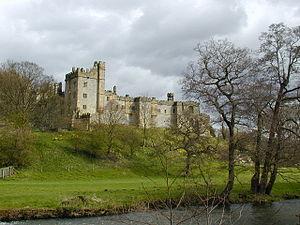
Jane Eyre est une mini-série britannique en quatre épisodes, réalisée par Susanna White sur un scénario de Sandy Welch, diffusée pour la première fois à l'automne 2006 sur BBC One, puis en janvier de l'année suivante en Espagne et aux États-Unis. C'est une adaptation télévisuelle du roman éponyme de Charlotte Brontë paru en 1847 et fréquemment adapté tant au cinéma qu'à la télévision. Elle a été diffusée en France en VM sur Arte en septembre 2012 et rediffusée sur Numéro 23 depuis le 6 septembre 2016.
Jane Eyre est un film britannique sorti en 2011, réalisé par Cary Joji Fukunaga, selon un scénario de Moira Buffini d'après le roman éponyme de Charlotte Brontë publié en octobre 1847, avec Michael Fassbender dans le rôle de Rochester et Mia Wasikowska dans celui de la « pauvre, obscure, laide et petite » Jane Eyre. Cette version à l'atmosphère gothique met en relief le désir d'émancipation de l'héroïne.
Haddon Hall est un château anglais situé sur les rives de la Wye près de Bakewell dans le Derbyshire. Il fait partie des propriétés du duc de Rutland actuel, Davis Manners, il est occupé par son frère, Lord Edward Manners, et sa famille. C'est un vaste manoir de style médiéval dont les parties les plus anciennes datent du XIᵉ siècle. Passé par mariage dans la famille Vernon, il fut agrandi et remanié plusieurs fois entre le XIIIᵉ et le XVIIᵉ siècle. Il appartient à la famille Manners depuis 1565, date de la mort de George Vernon, sa fille Dorothy ayant épousé en 1563 John Manners, fils cadet du comte de Rutland.